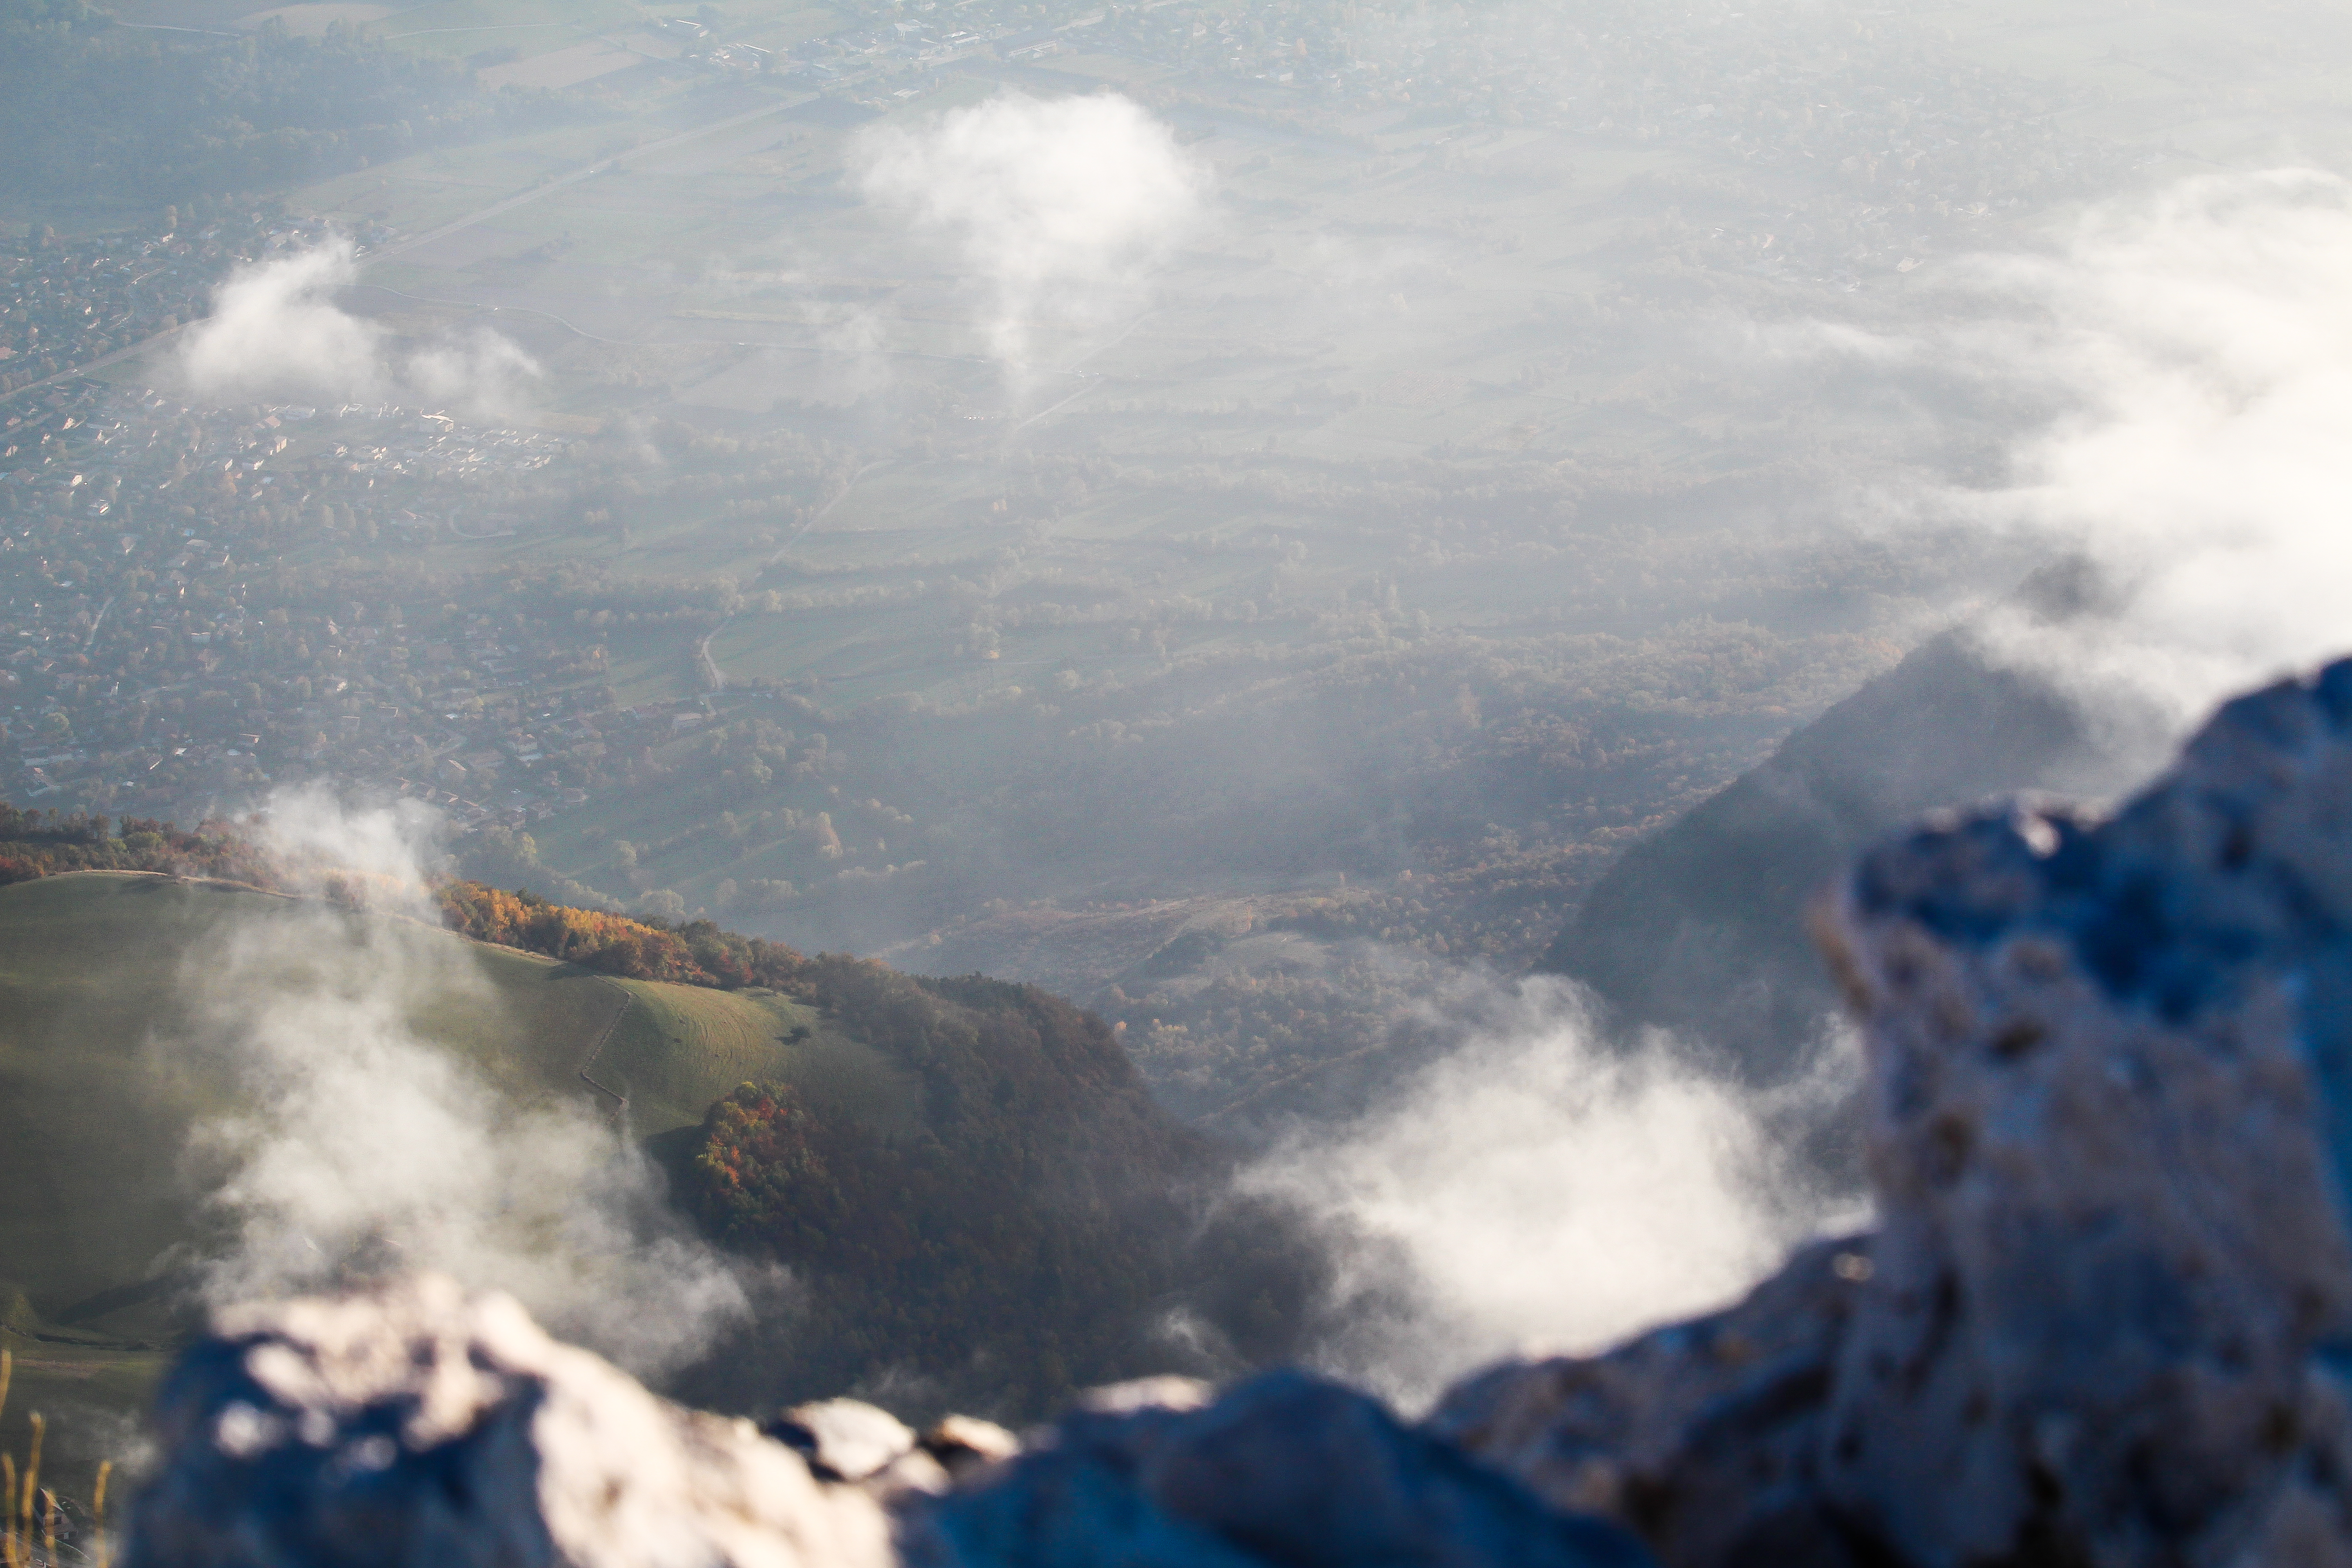
landscape, mountain, snow, cloud, sky, sunlight, mountain range, weather, summit, alps, landform, geographical feature, atmospheric phenomenon, atmosphere of earth, mountainous landforms, geological phenomenon